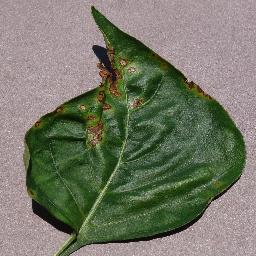
Label: Pepper,_bell___Bacterial_spot